Dewey Redman

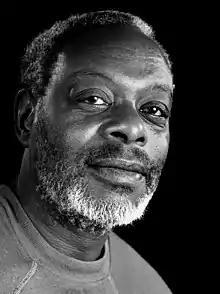
Portrait by Gert Chesi (1986)

With Ed Blackwell, Don Cherry and Charlie Haden